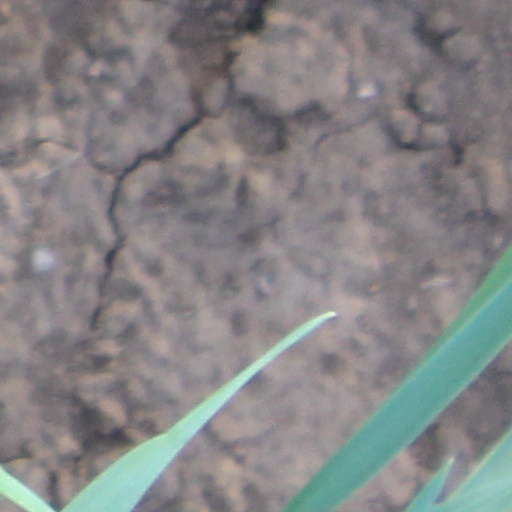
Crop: wheat